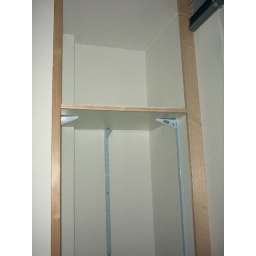
I'm building a cupboard in a big alcove in my office